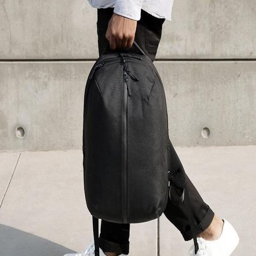
additionally , it has a quick - access compartment and even a moisture - resistant area for smelly clothes and shoes .